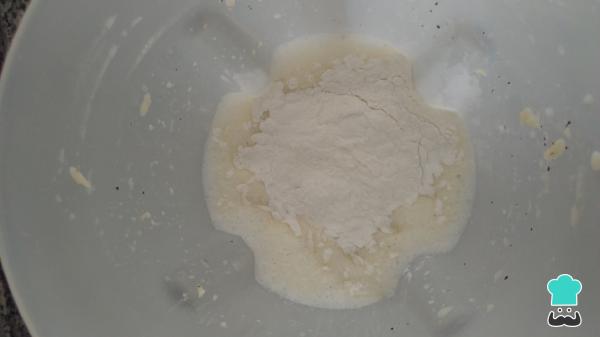
Ahora, adiciona la harina. Licua todo muy bien para integrar completamente la harina.